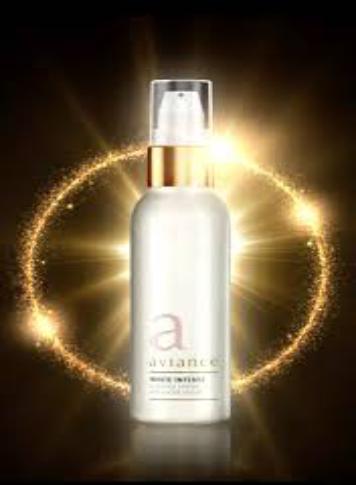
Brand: Aviance Cosmetics
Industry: Necessities